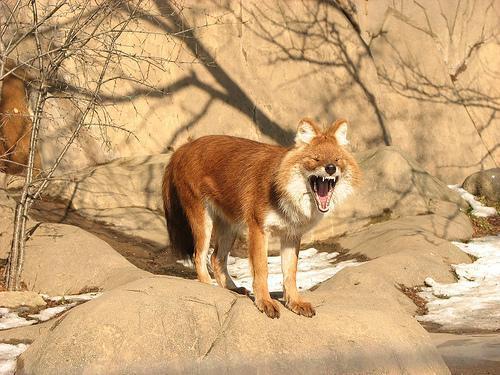
dhole